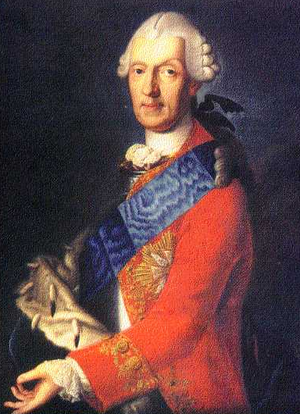
Louis-Gonthier II de Schwarzbourg-Rudolstadt, né le 22 octobre 1708 à Rudolstadt et mort le 29 août 1790 dans la même ville, fut le prince de Schwarzbourg-Rudolstadt de 1767 jusqu'à sa mort.